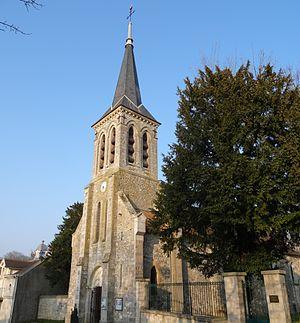
Église Saint-Nicolas de Rubelles. (Seine-et-Marne, région Île-de-France).
Rubelles est une commune française située dans le département de Seine-et-Marne en région Île-de-France.